James Thorburn (physician)

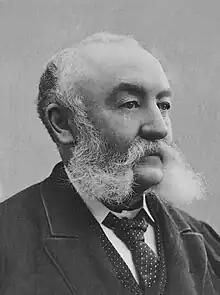
James Thorburn, Canadian physician and a president of the Canadian Medical Association

James Thorburn (21 November 1830 – 26 May 1905) was a Canadian physician, medical researcher, military surgeon, university professor and an executive member of several medical organizations.